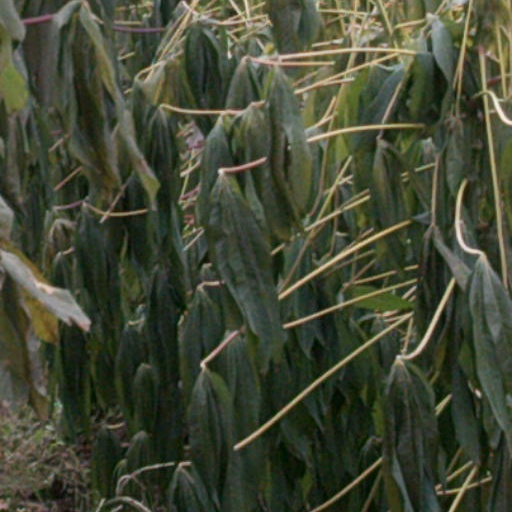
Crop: cassava